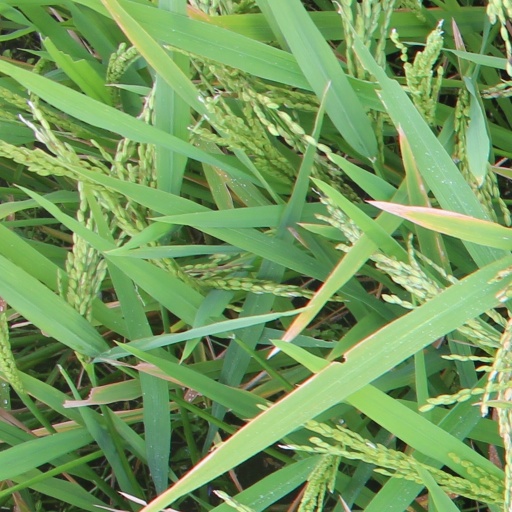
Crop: rice